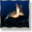
Label: turtle